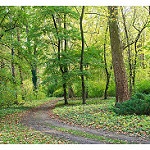
Label: forest